The Price of Fear (1956 film)

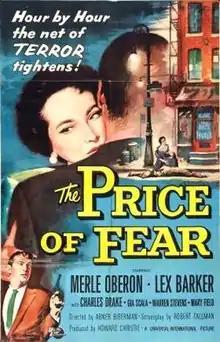
Theatrical release poster

The Price of Fear is a 1956 American film noir crime film directed by Abner Biberman and starring Merle Oberon, Lex Barker, Charles Drake and Gia Scala. It was produced and distributed by Universal Pictures.